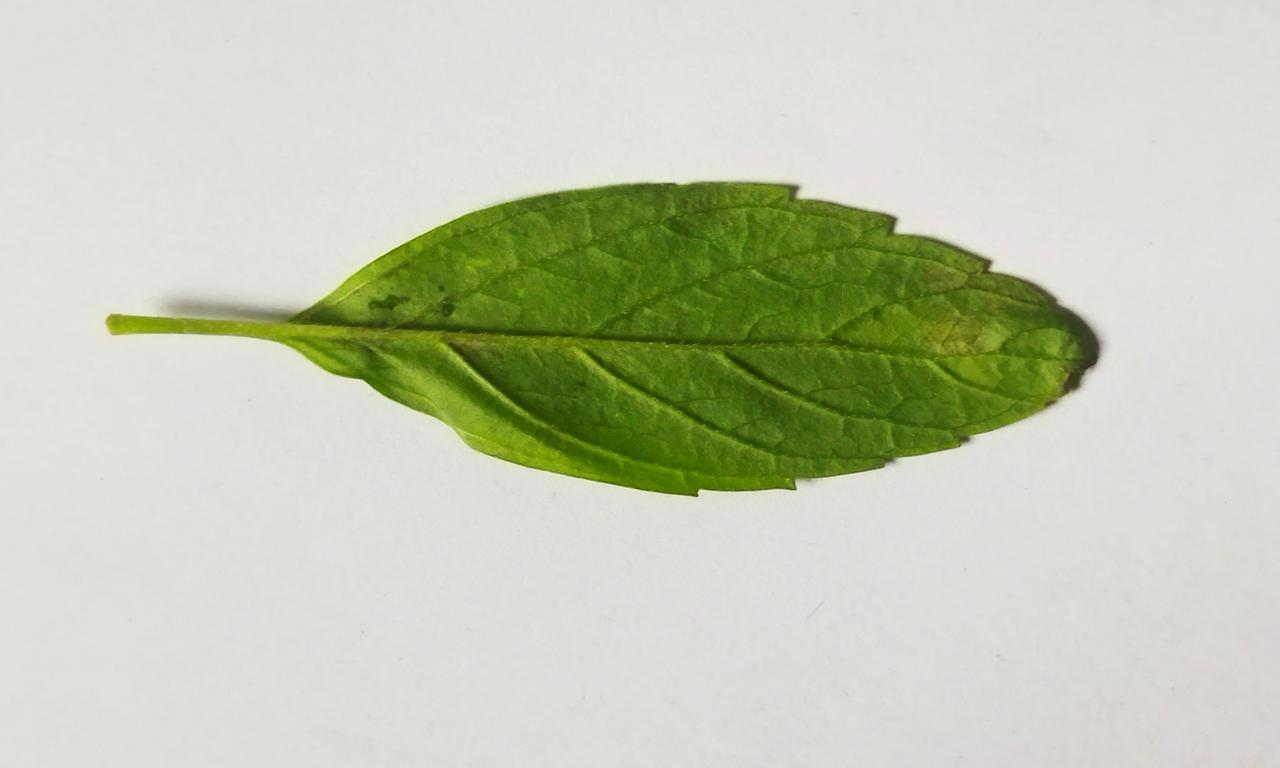
Label: Fresh